Iwate-Kamigō Station

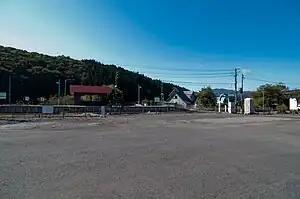
Iwate-Kamigō Station in October 2010

is a railway station in the city of Tōno, Iwate, Japan, operated by East Japan Railway Company (JR East).